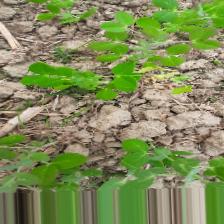
Label: Normal